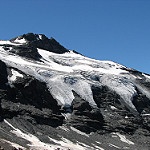
Label: glacier